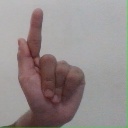
अक्षर: ळ